Martha, Meet Frank, Daniel and Laurence

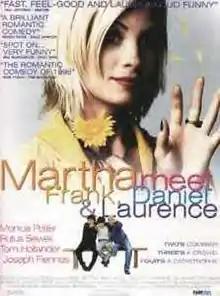
Promotional poster

Martha, Meet Frank, Daniel and Laurence (released in the United States as The Very Thought of You) is a 1998 British romantic comedy directed by Nick Hamm and starring Monica Potter and Joseph Fiennes. The screenplay by Peter Morgan focuses on the chance meeting each of three childhood friends now living in London has with an American tourist.